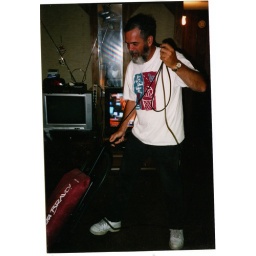
Doug running the vacuum in my grandparents (his in-laws) trailer house in Little Rock.